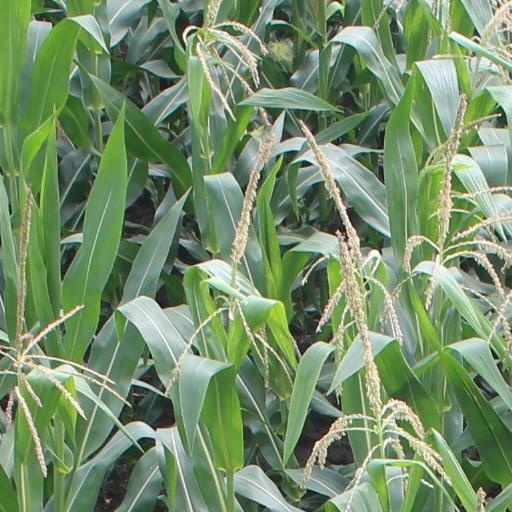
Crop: maize; corn